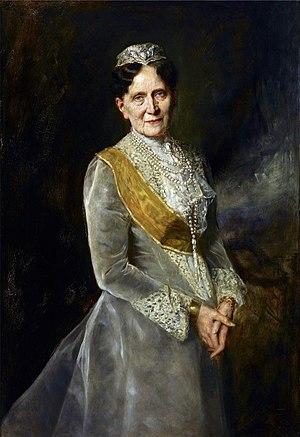
Élisabeth Marie Louise de Prusse, née le 3 décembre 1838 à Berlin et morte le 23 avril 1923 à Baden, est une princesse de Prusse, devenue par son mariage grande-duchesse de Bade.